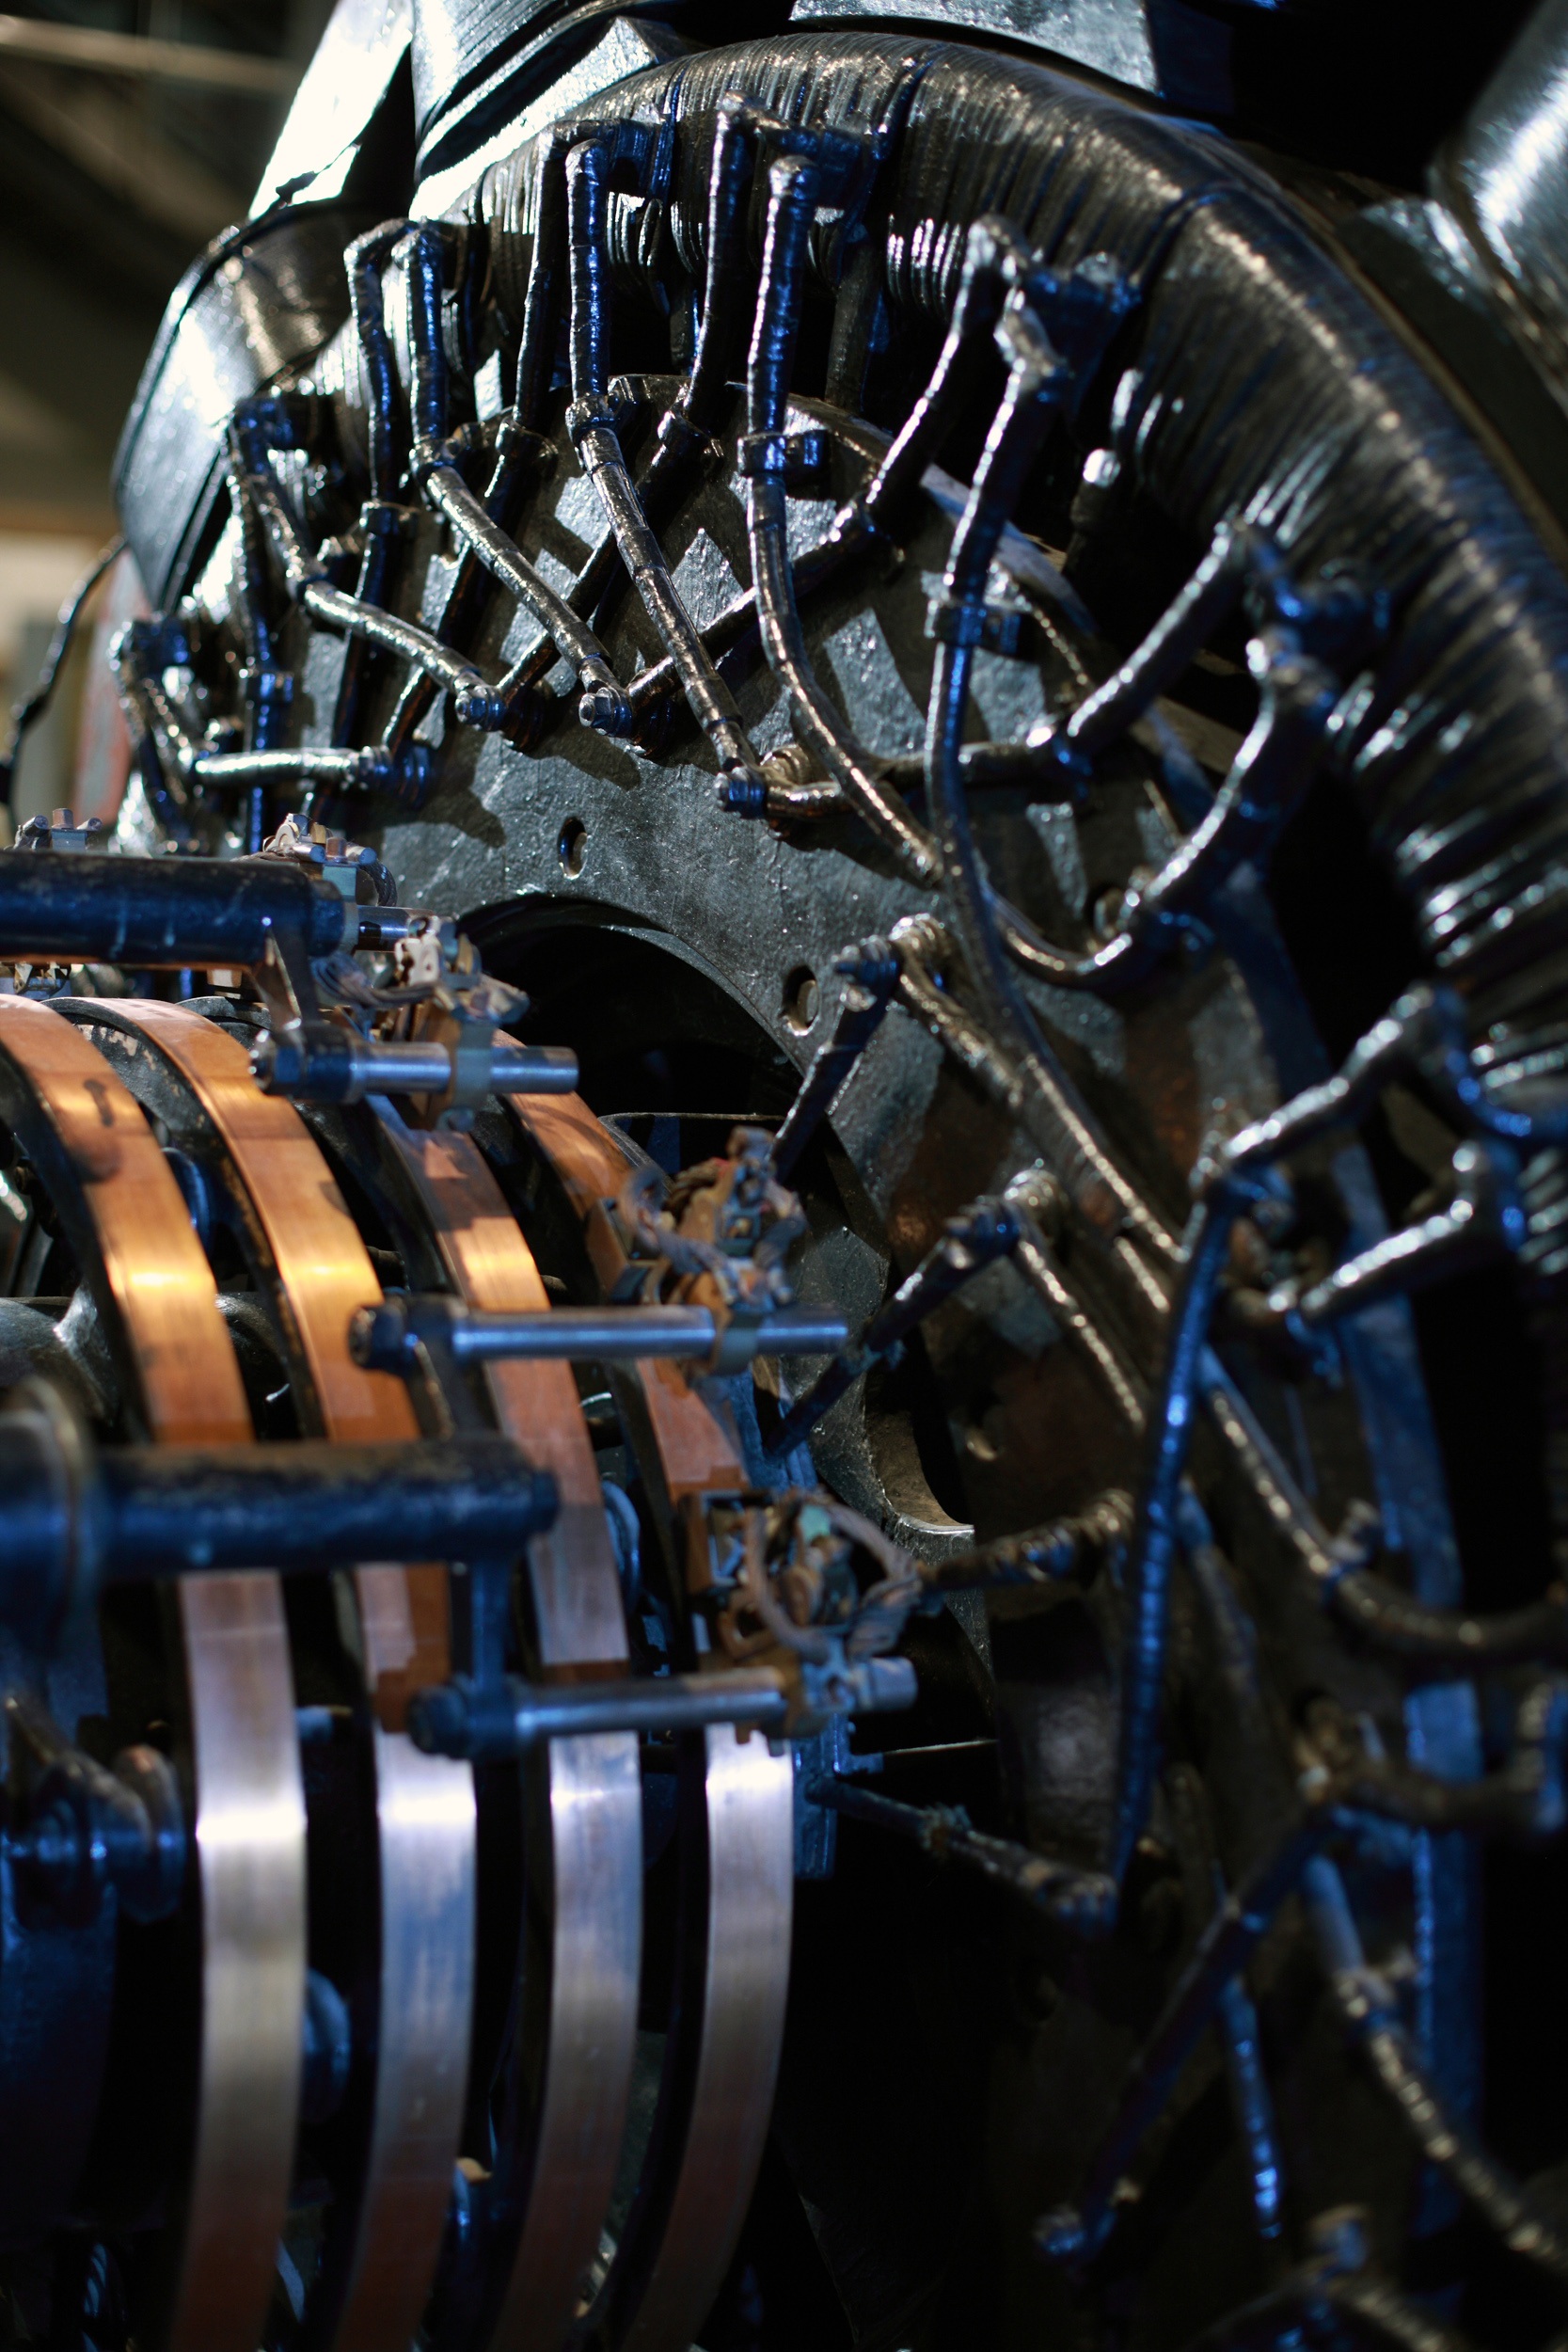
technology, wheel, vehicle, drive, tire, generator, coil, engine, rim, motor, large, elektrik, auto part, electric motor, automotive tire, aircraft engine, automotive engine part